Describe the emotion expressed in this image:  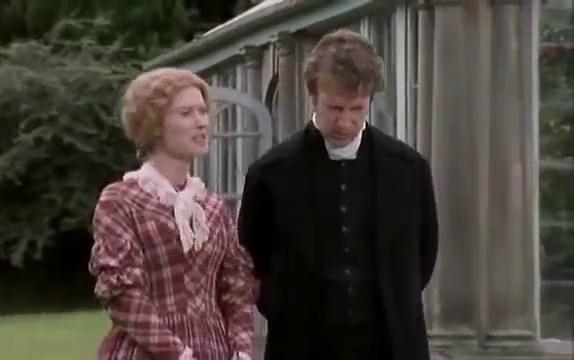
This person displays Suffering, valence and arousal with low intensity.